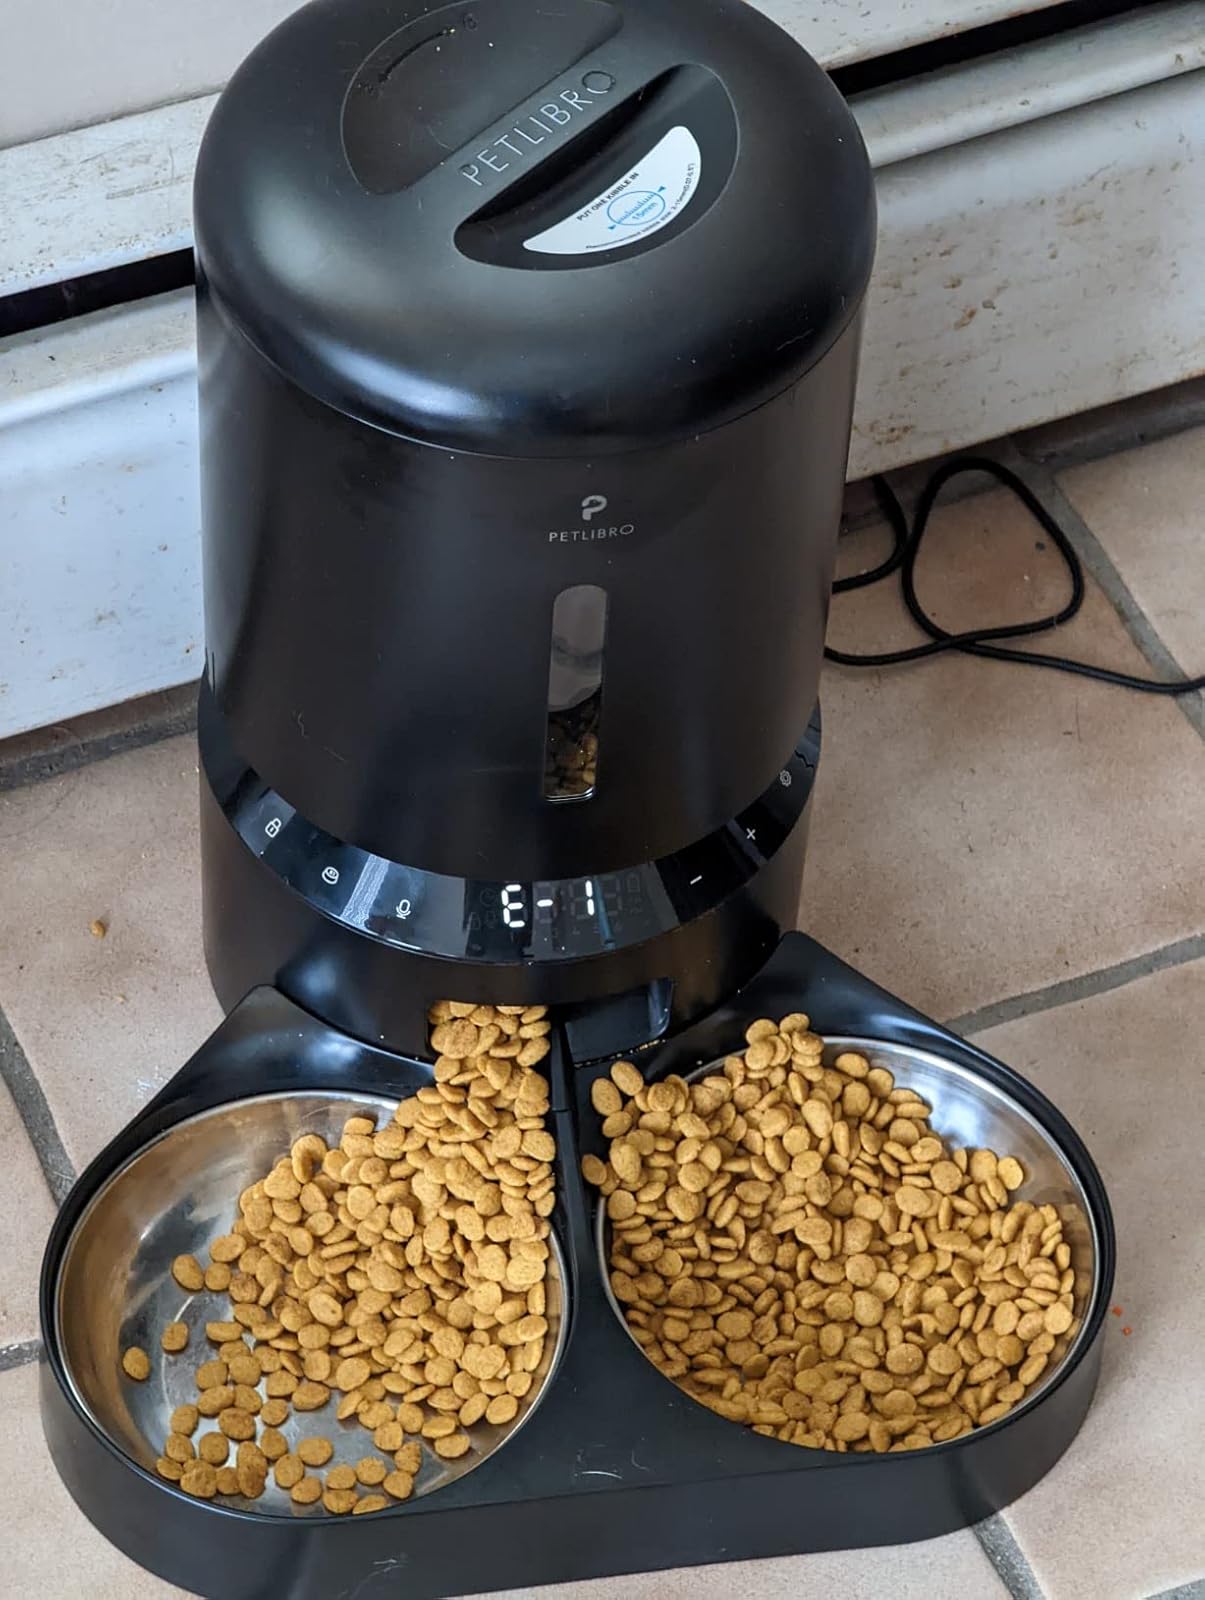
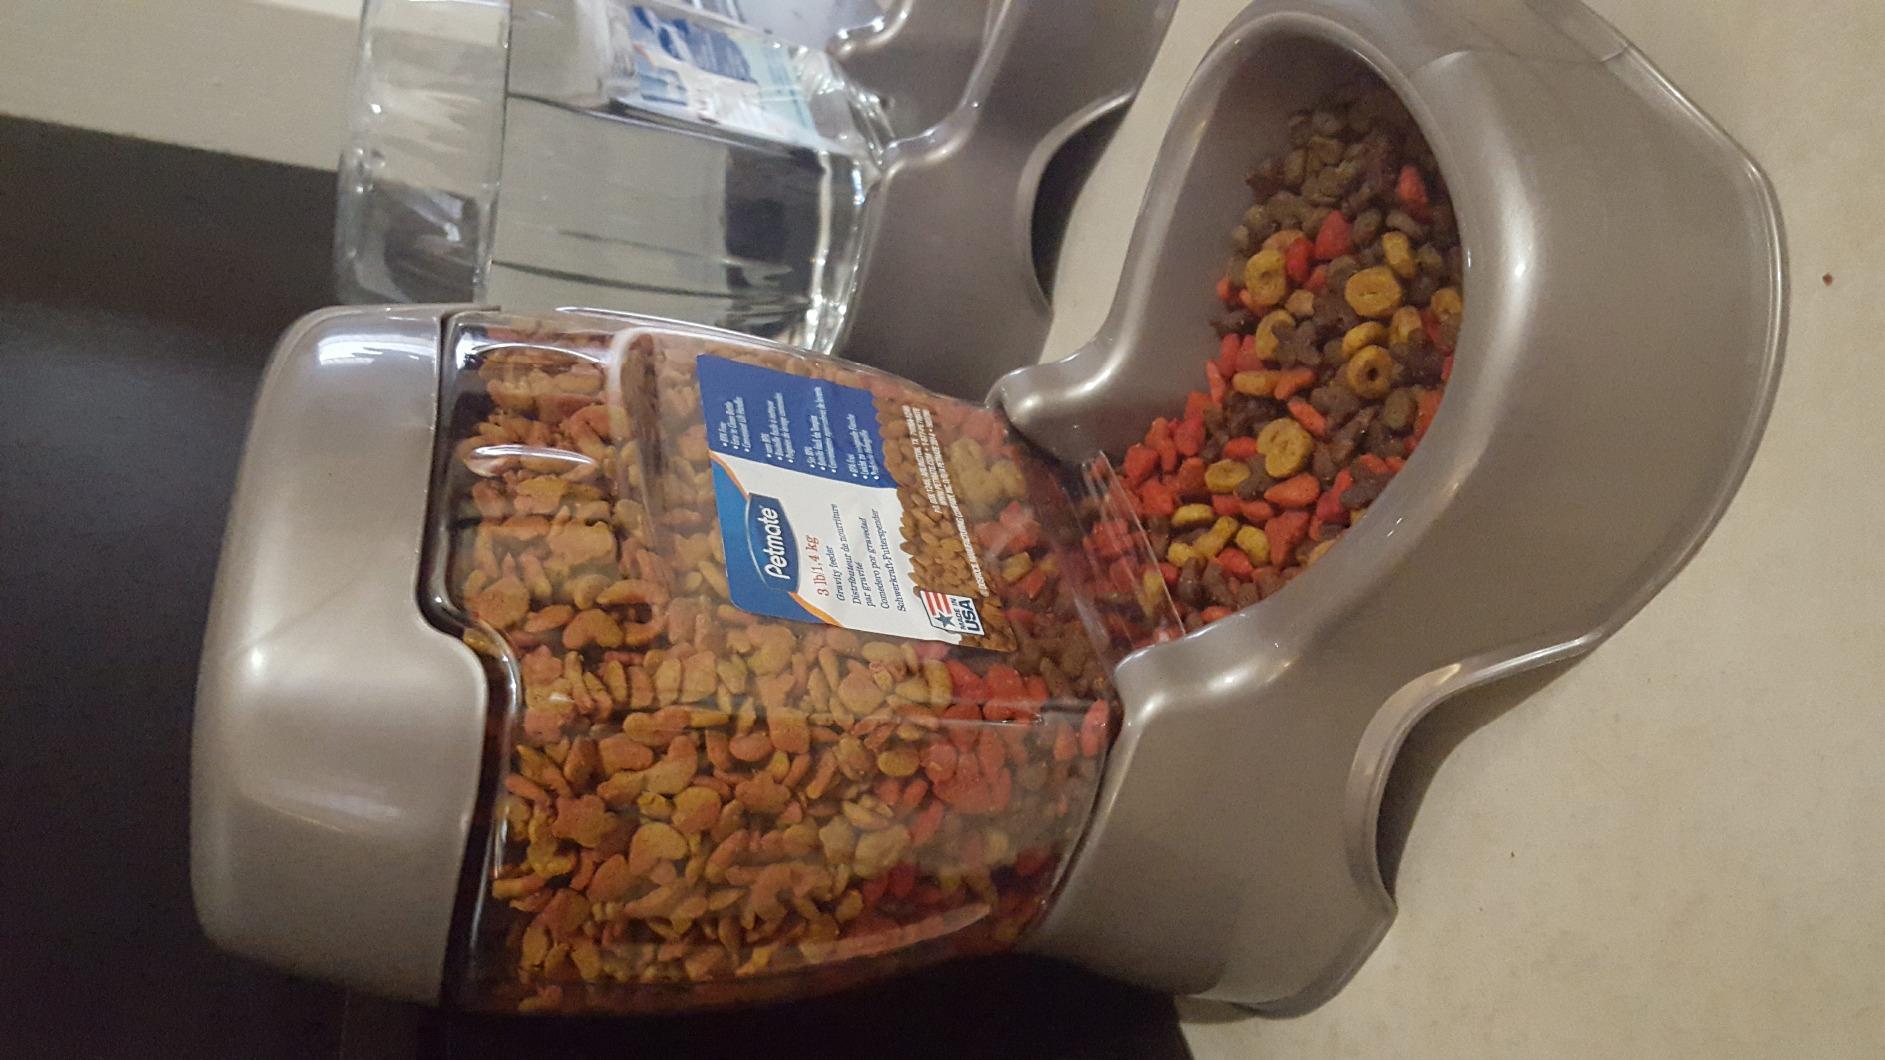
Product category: items_feeder
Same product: no